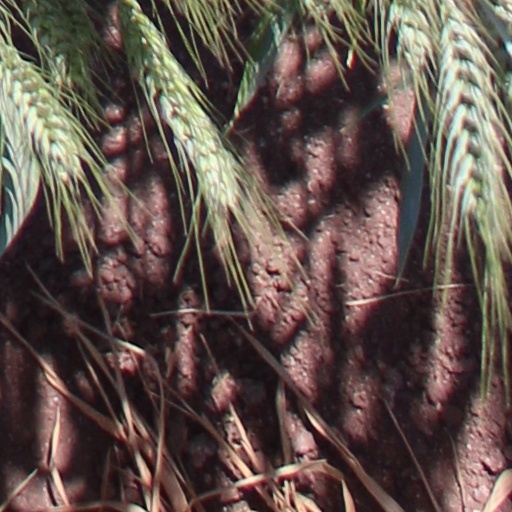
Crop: wheat